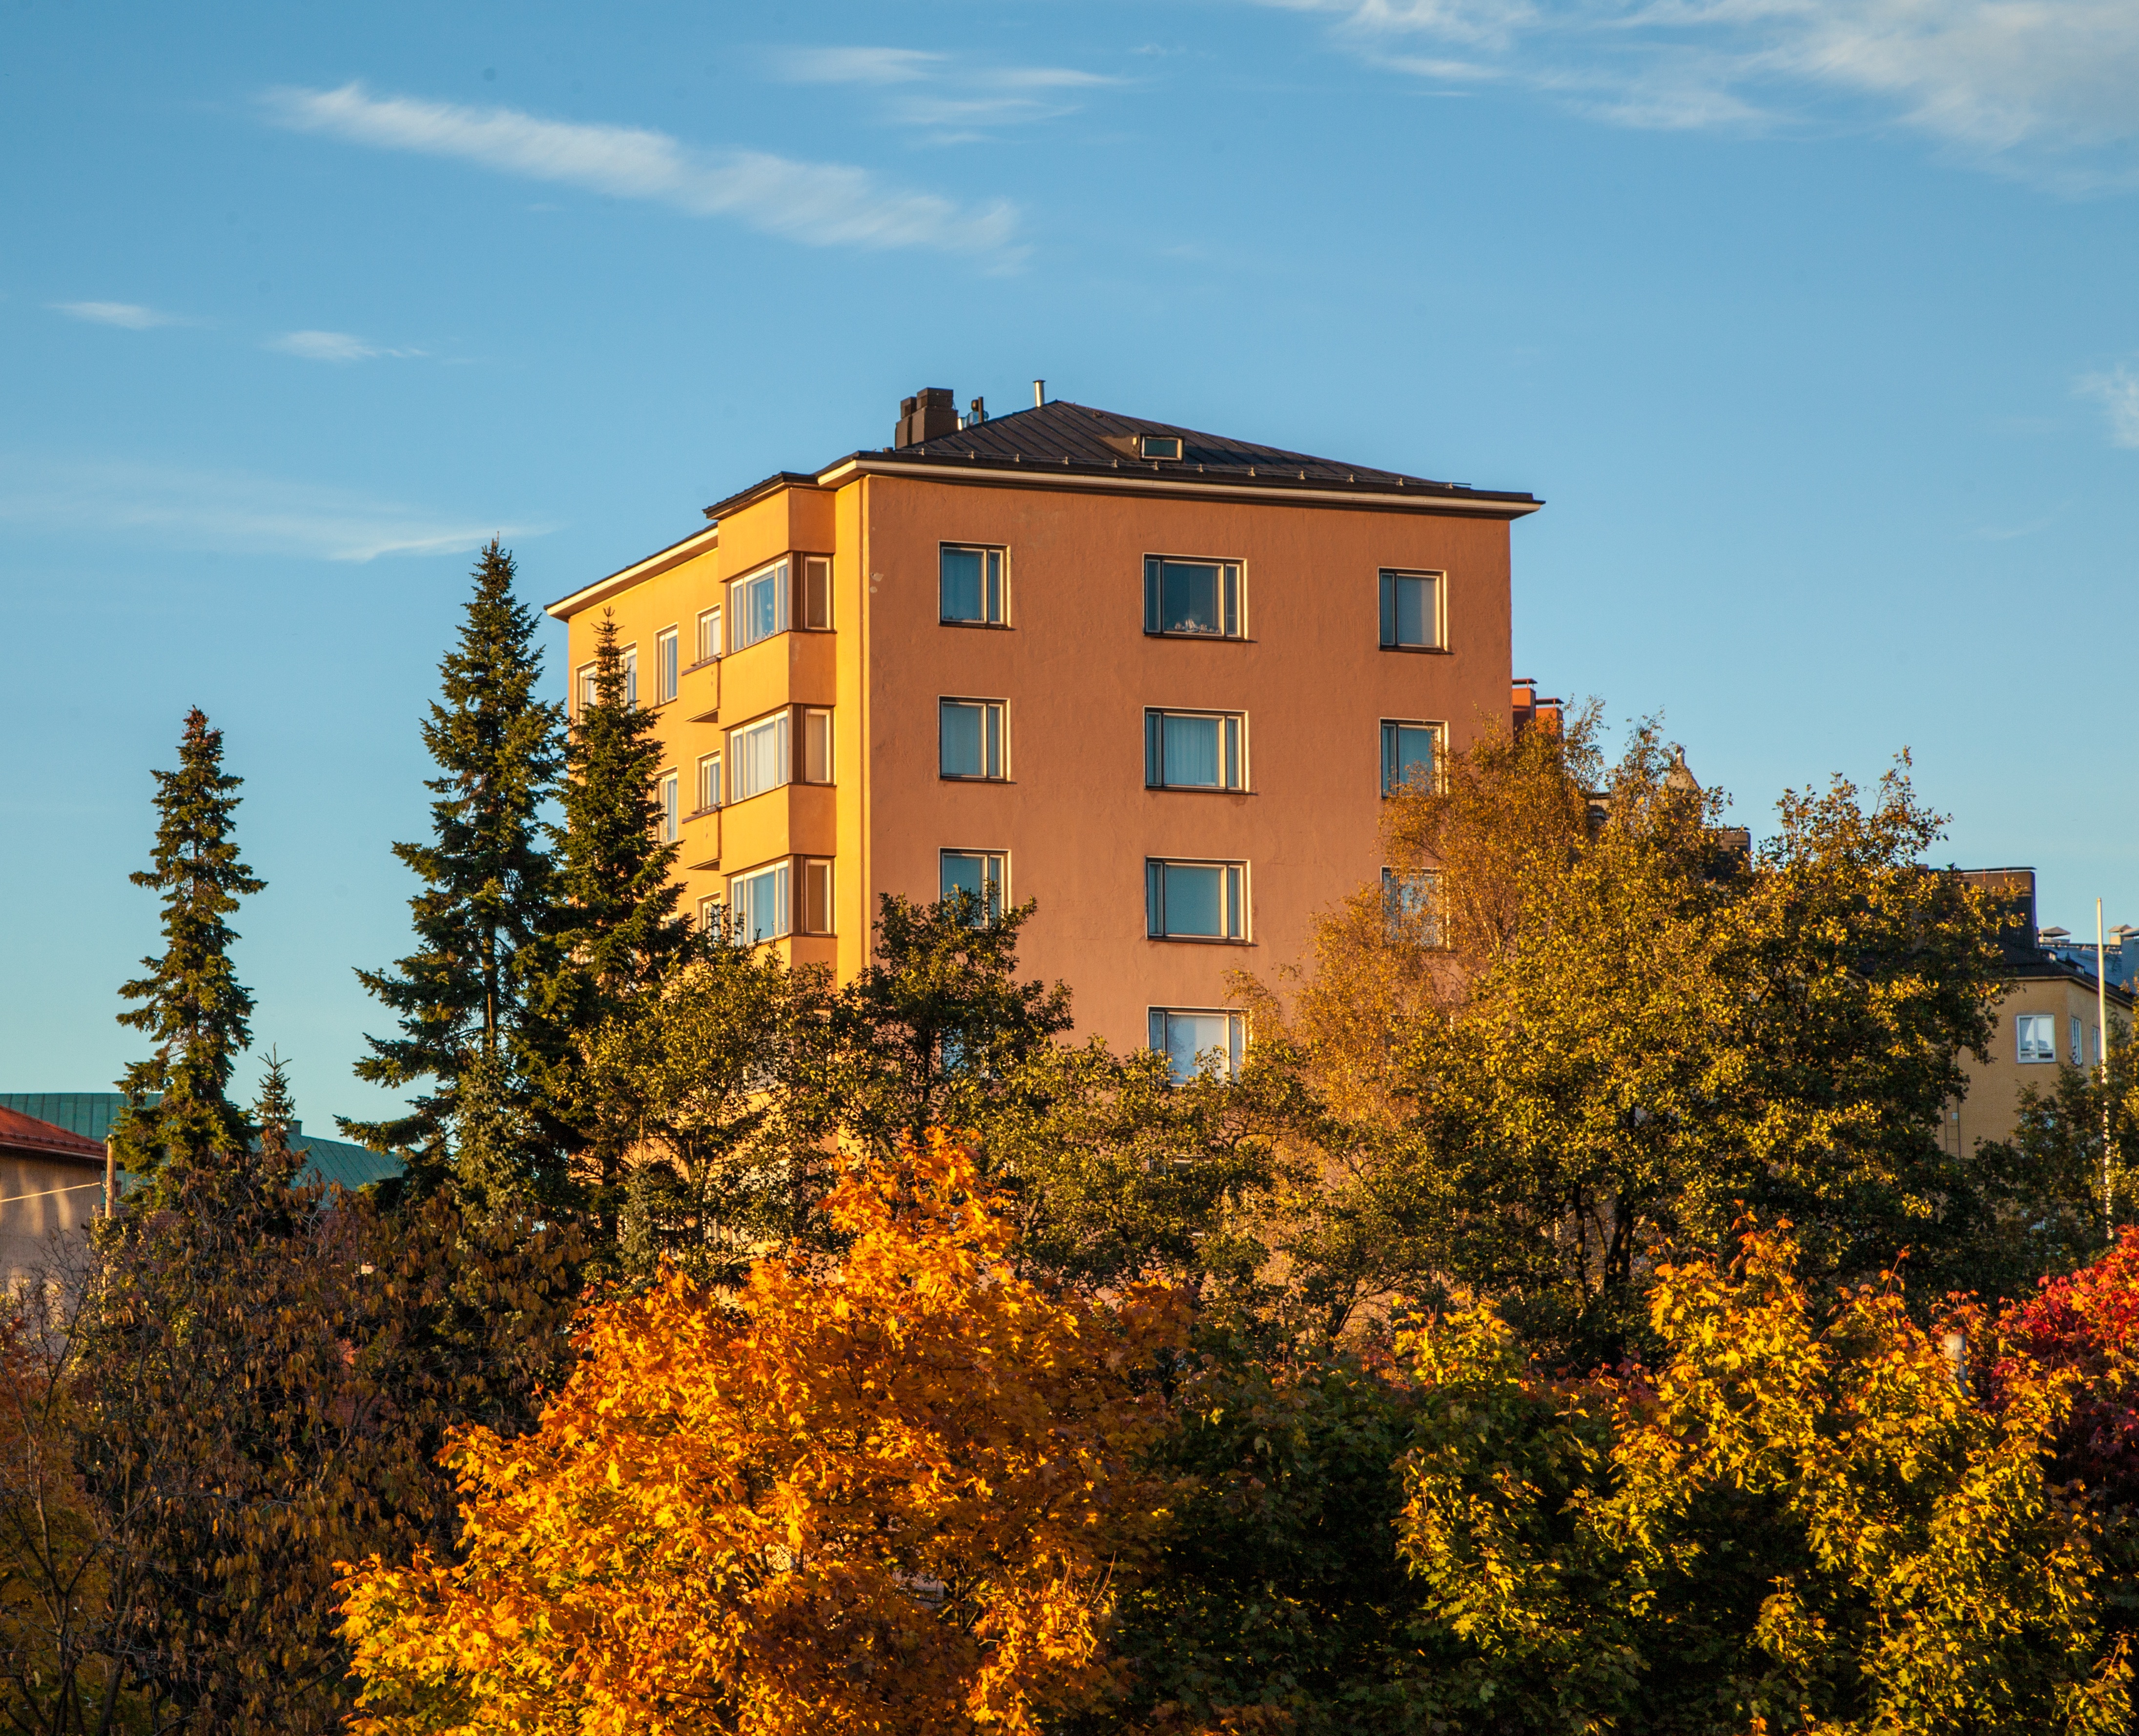
tree, water, outdoor, architecture, sky, skyline, street, house, fall, town, building, old, city, home, urban, cityscape, travel, europe, scenic, autumn, facade, exterior, tourism, season, leaves, september, finland, helsinki, suomi, estate, fall colors, autumn colors, fall foliage, scandinavia, kallio, neighbourhood, autumn foliage, process of leaves turning, various shades of red, residential area